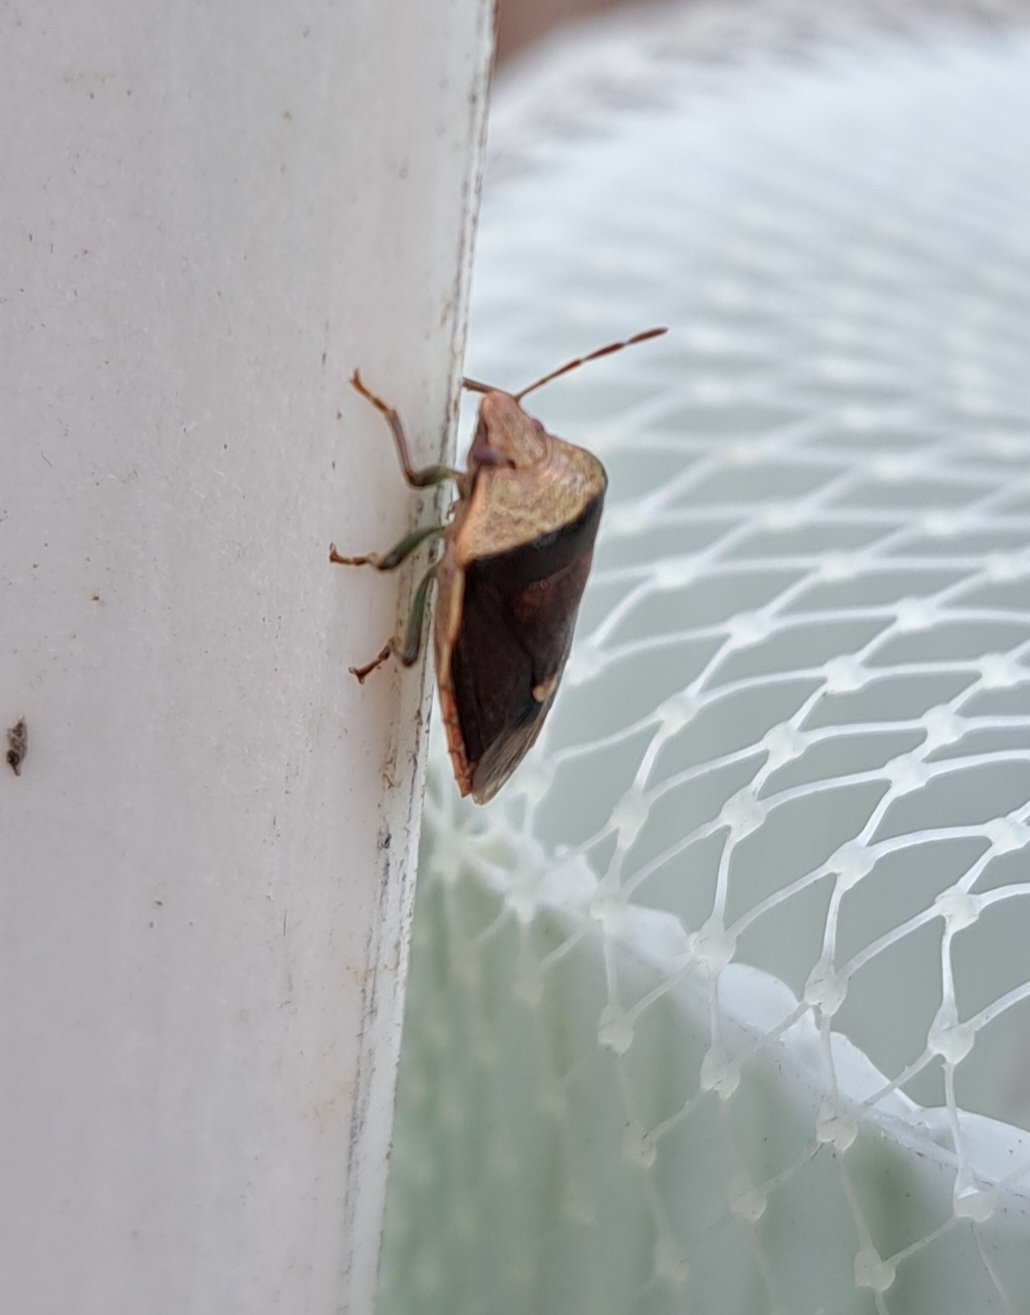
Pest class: stink_bug